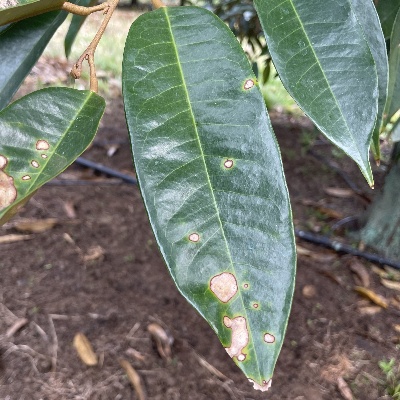
Label: Leaf_Phomopsis